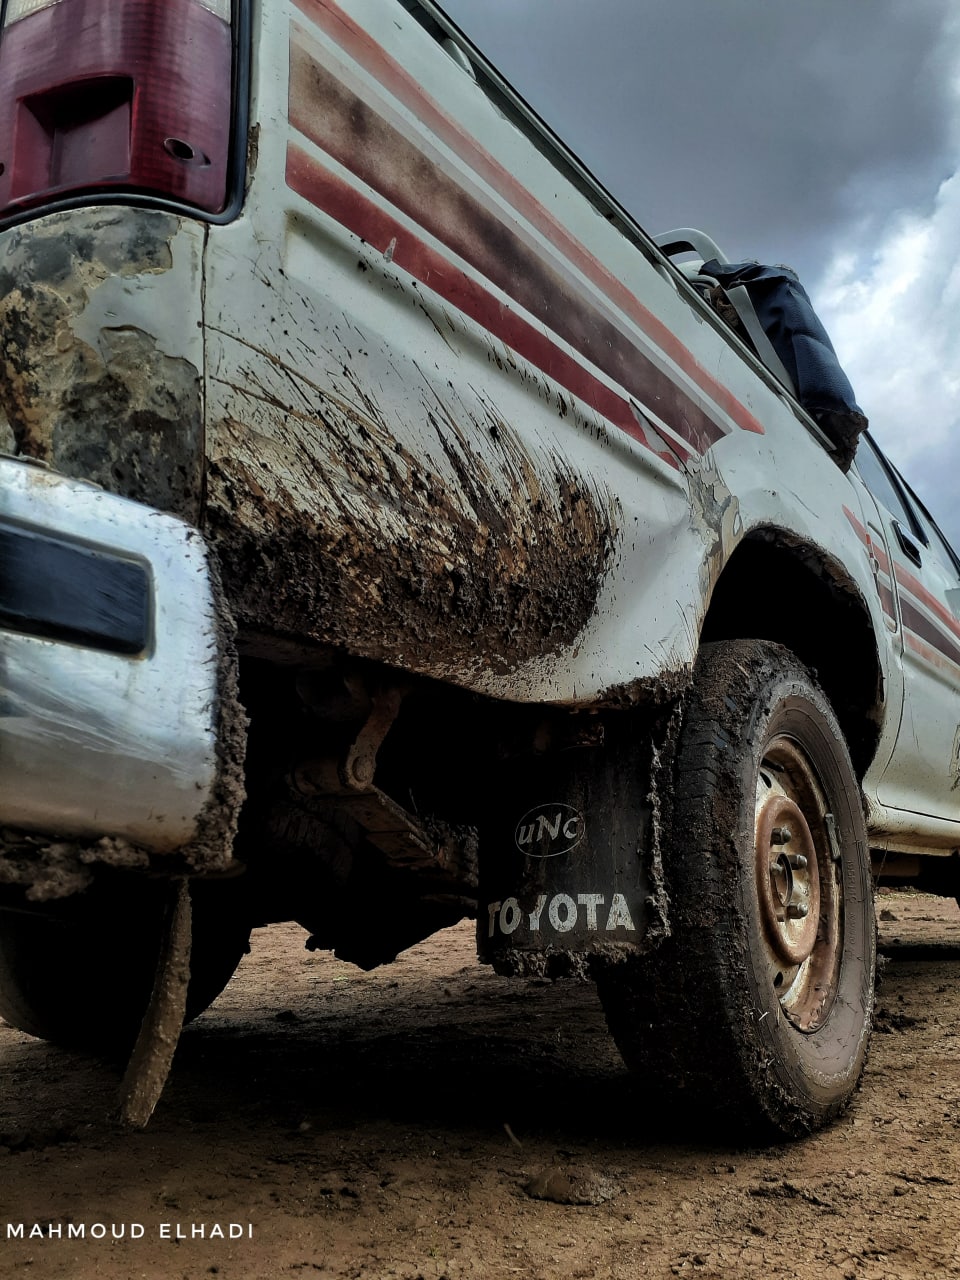
الوصف بالفصحى: سيارة بيك أب مغطاة بالطين متوقفة على أرض ترابية
الوصف بالعامية السودانية: عربية بوكس متوسخة بالطين واقفة في أرض ترابية
التصنيف: Urban & City Life
التصنيف الفرعي: People and Vehicles